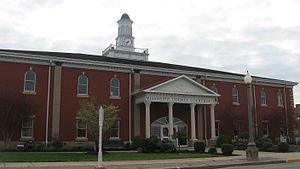
Le comté de Mississippi est un comté du Missouri aux États-Unis. Le comté date de 1845. Le siège du comté se situe à Charleston. Au recensement de 2000, la population était constituée de 13 427 habitants.
La ville de Charleston est le siège du comté de Mississippi, situé dans l'État du Missouri, aux États-Unis.